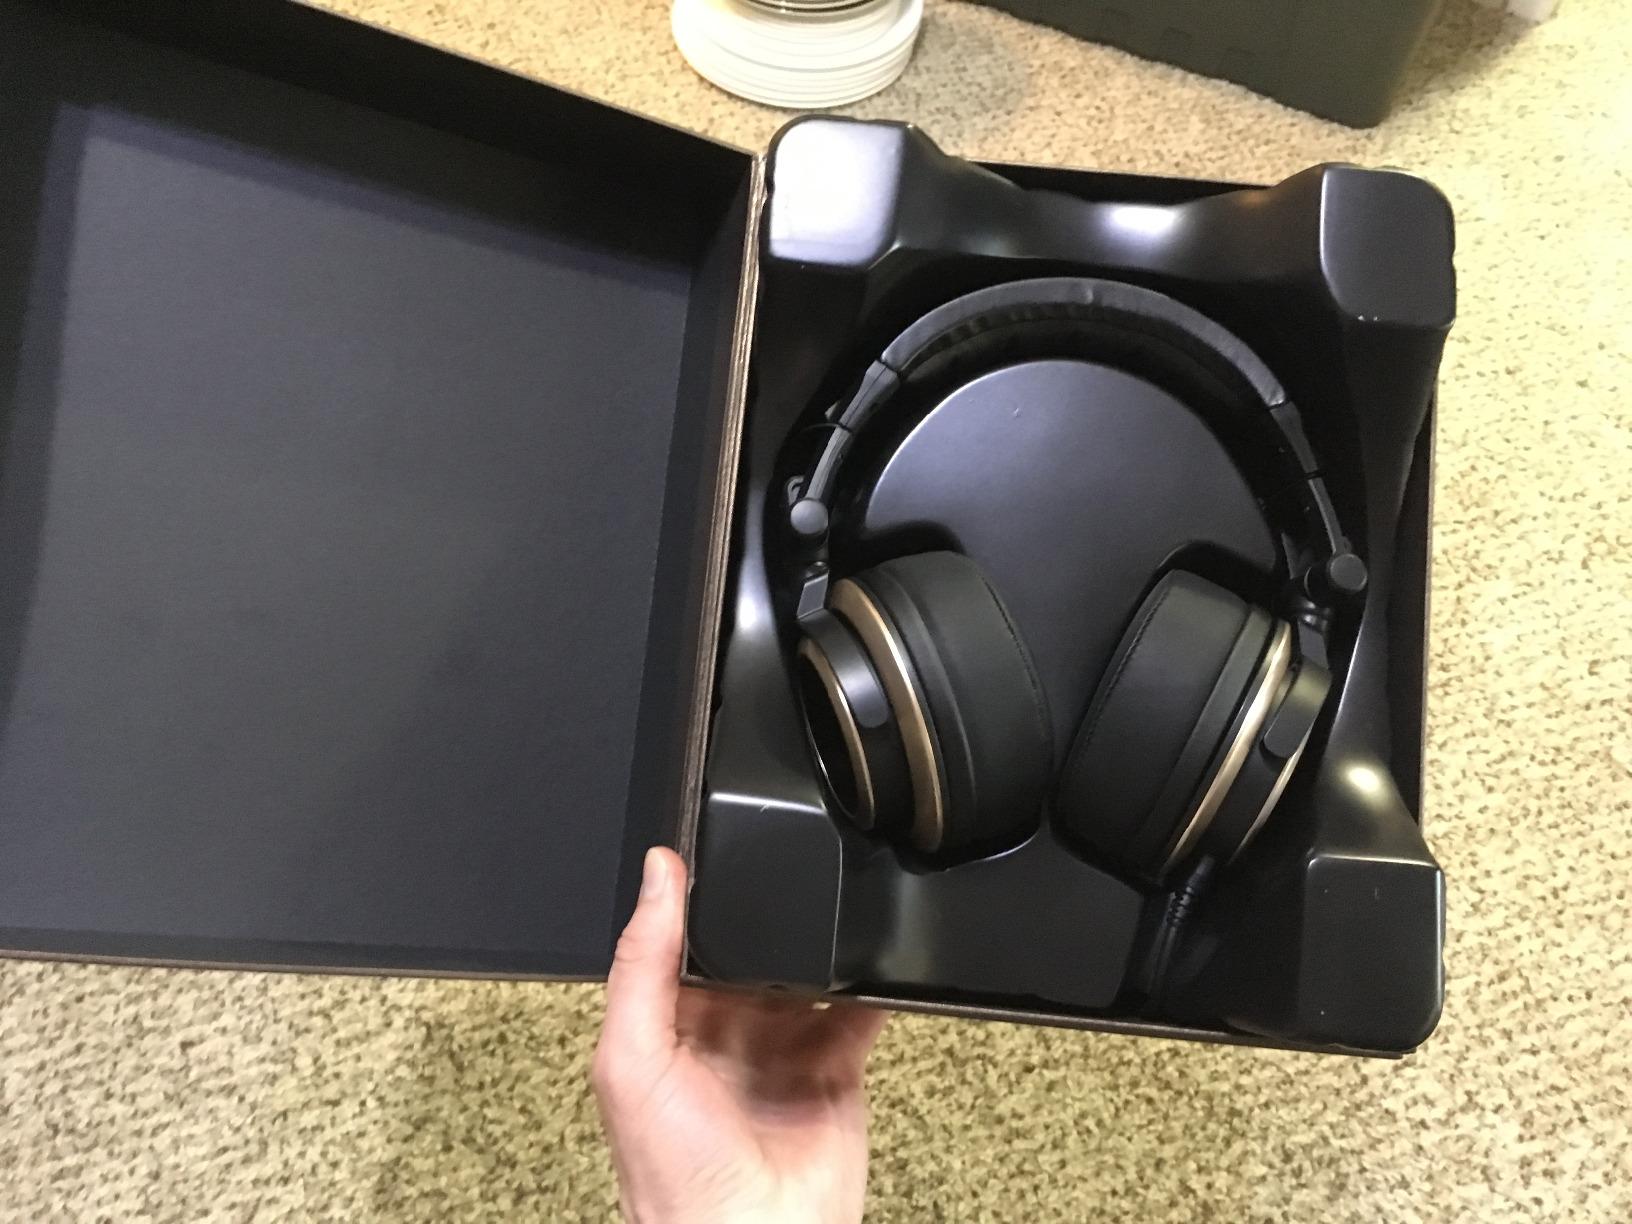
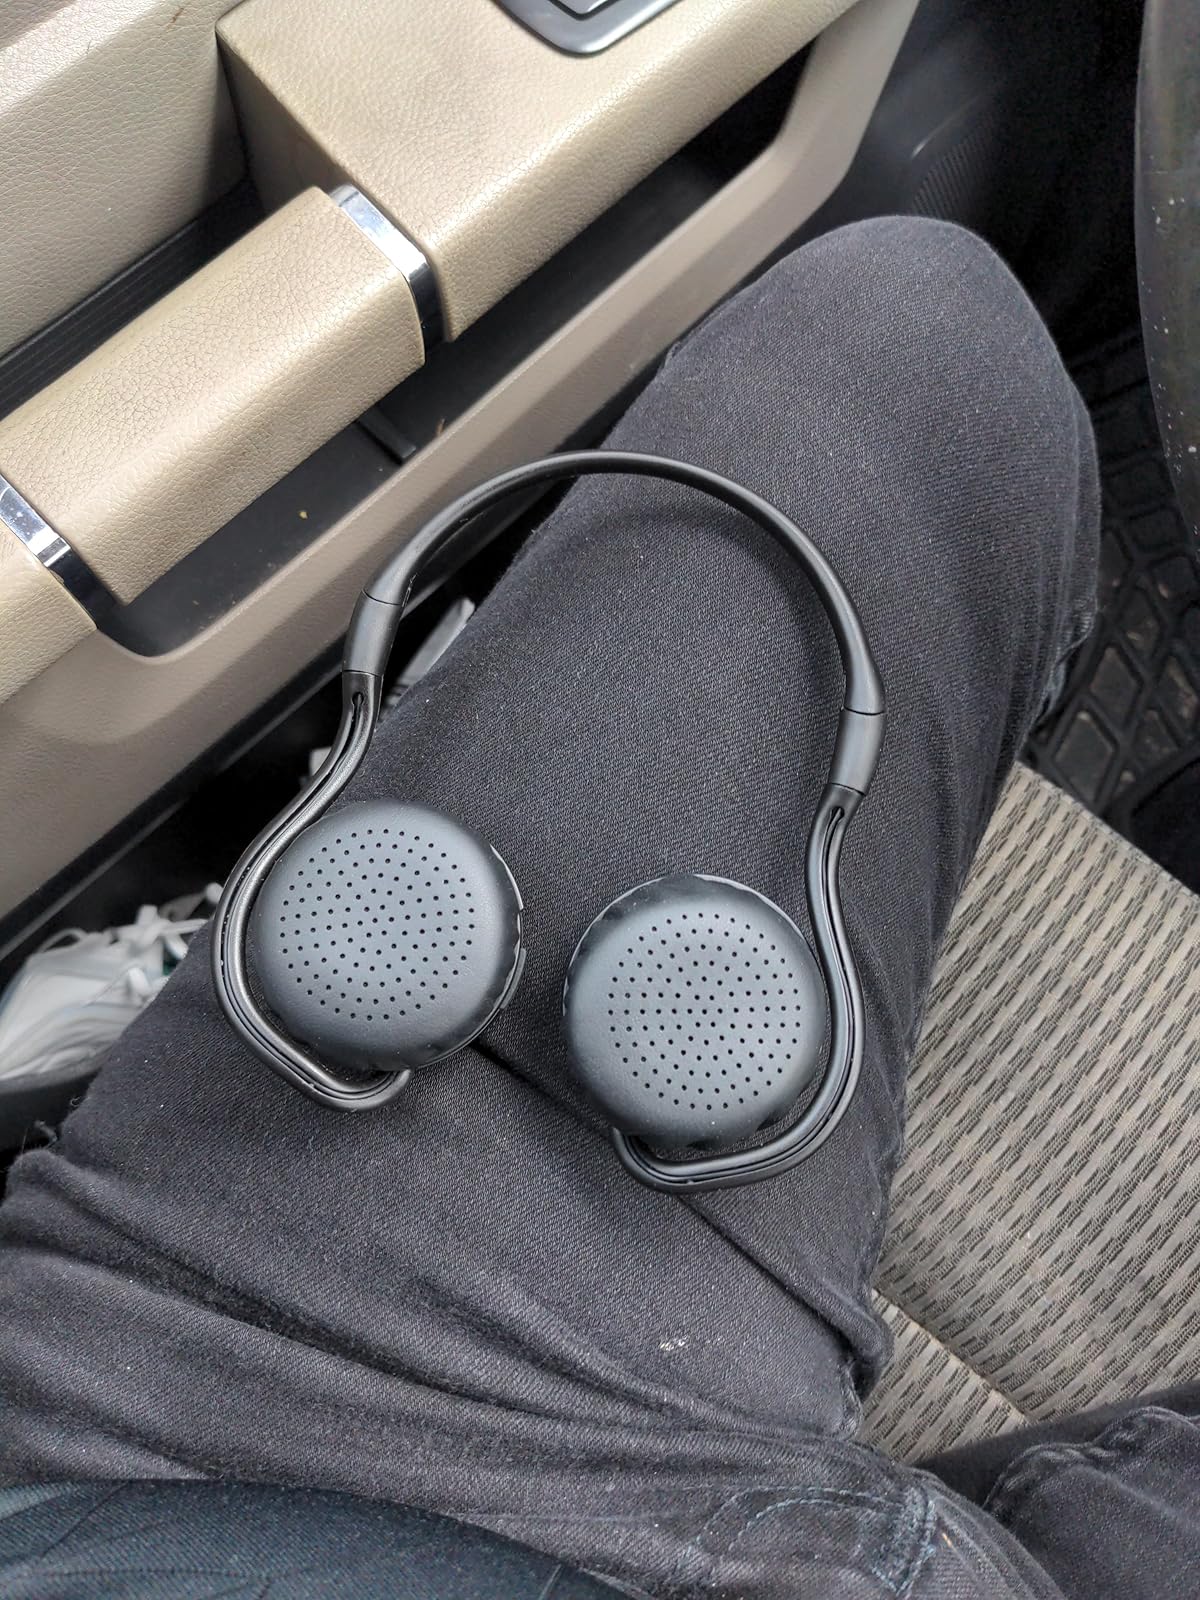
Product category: headphones
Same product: no